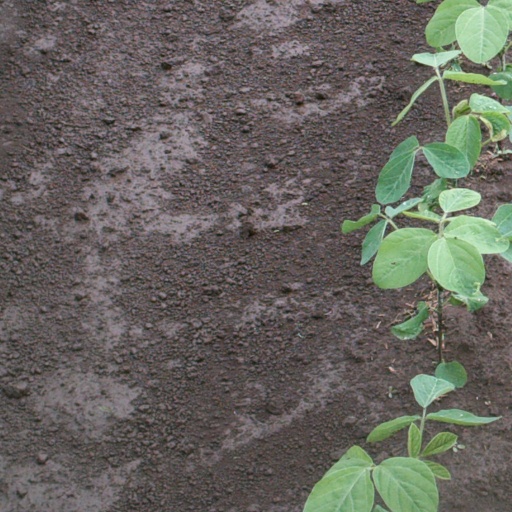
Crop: soybean